Collaborative writing

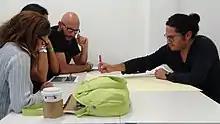
Collaborative writing may occur in face-to-face settings, when writers gather together in a shared location, or in digital settings when writers are separated by both time and distance.

Collaborative writing may be used in instances where a workload would be overwhelming for one person to produce. Therefore, ownership of the text is from the group that produced it and not just one person.